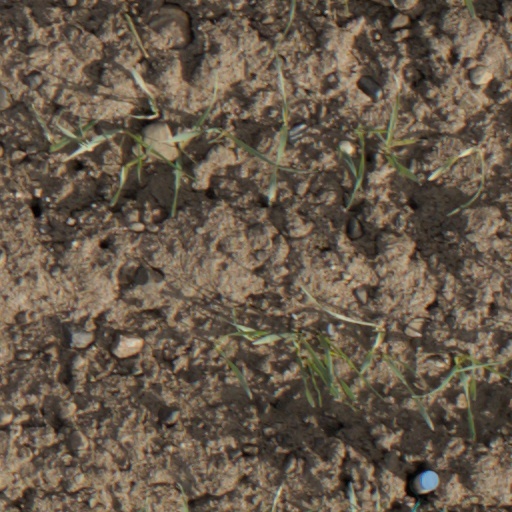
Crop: wheat